Amghishiya

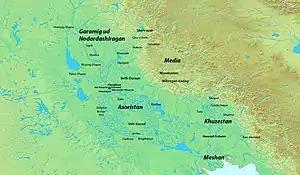
Map of the southwestern part of the Sasanian Empire.

Amghishiya was a Sasanian city or fortress located near the former Lakhmid capital of al-Hira. It was known as a major defensive headquarter. In 633, during the Muslim conquest of Persia, a battle took place in one of its satellite military posts, Ullais, where the Muslim Arabs defeated a combined army of Sasanian-Christian Arab troops. Amghishiya was thereafter invaded and sacked by the Muslim military officer Khalid ibn al-Walid, while the survivors of the place fled to the countryside.